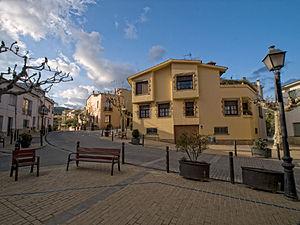
Sant Iscle de Vallalta est une commune de la province de Barcelone, en Catalogne, en Espagne, de la comarque de Maresme